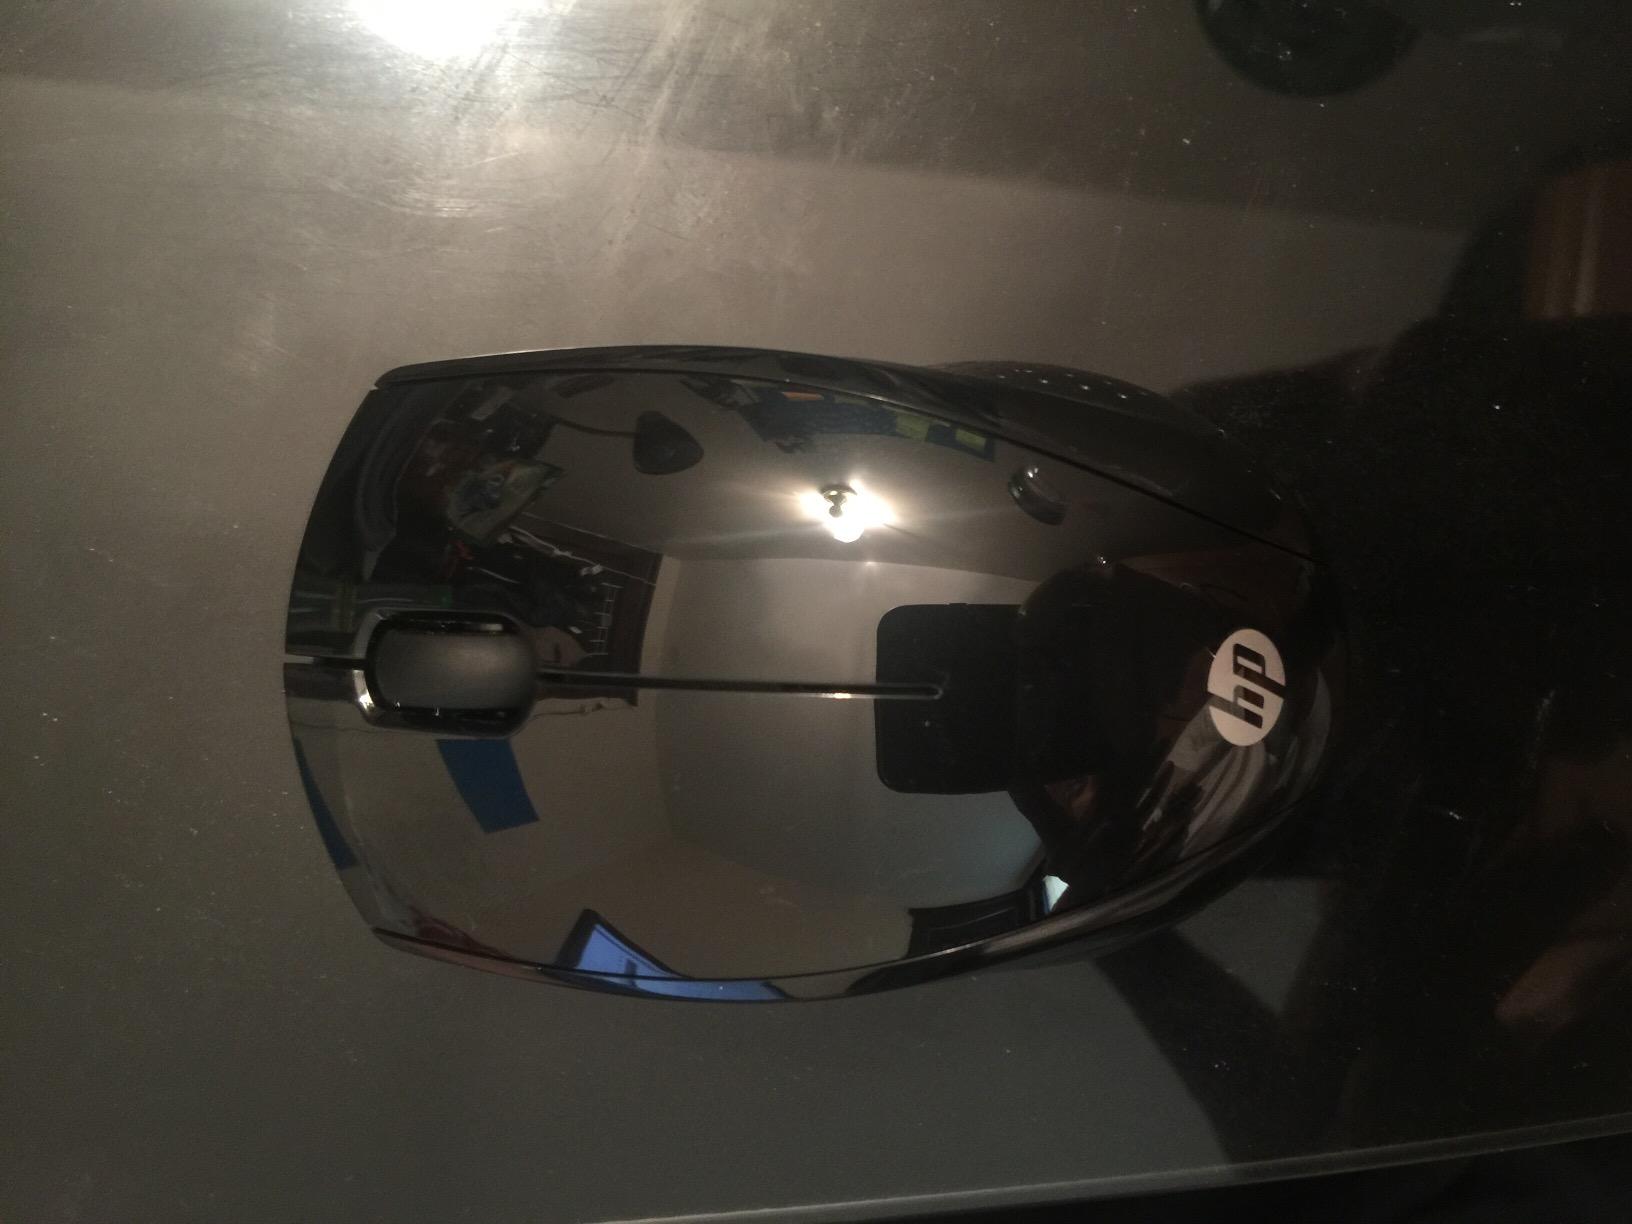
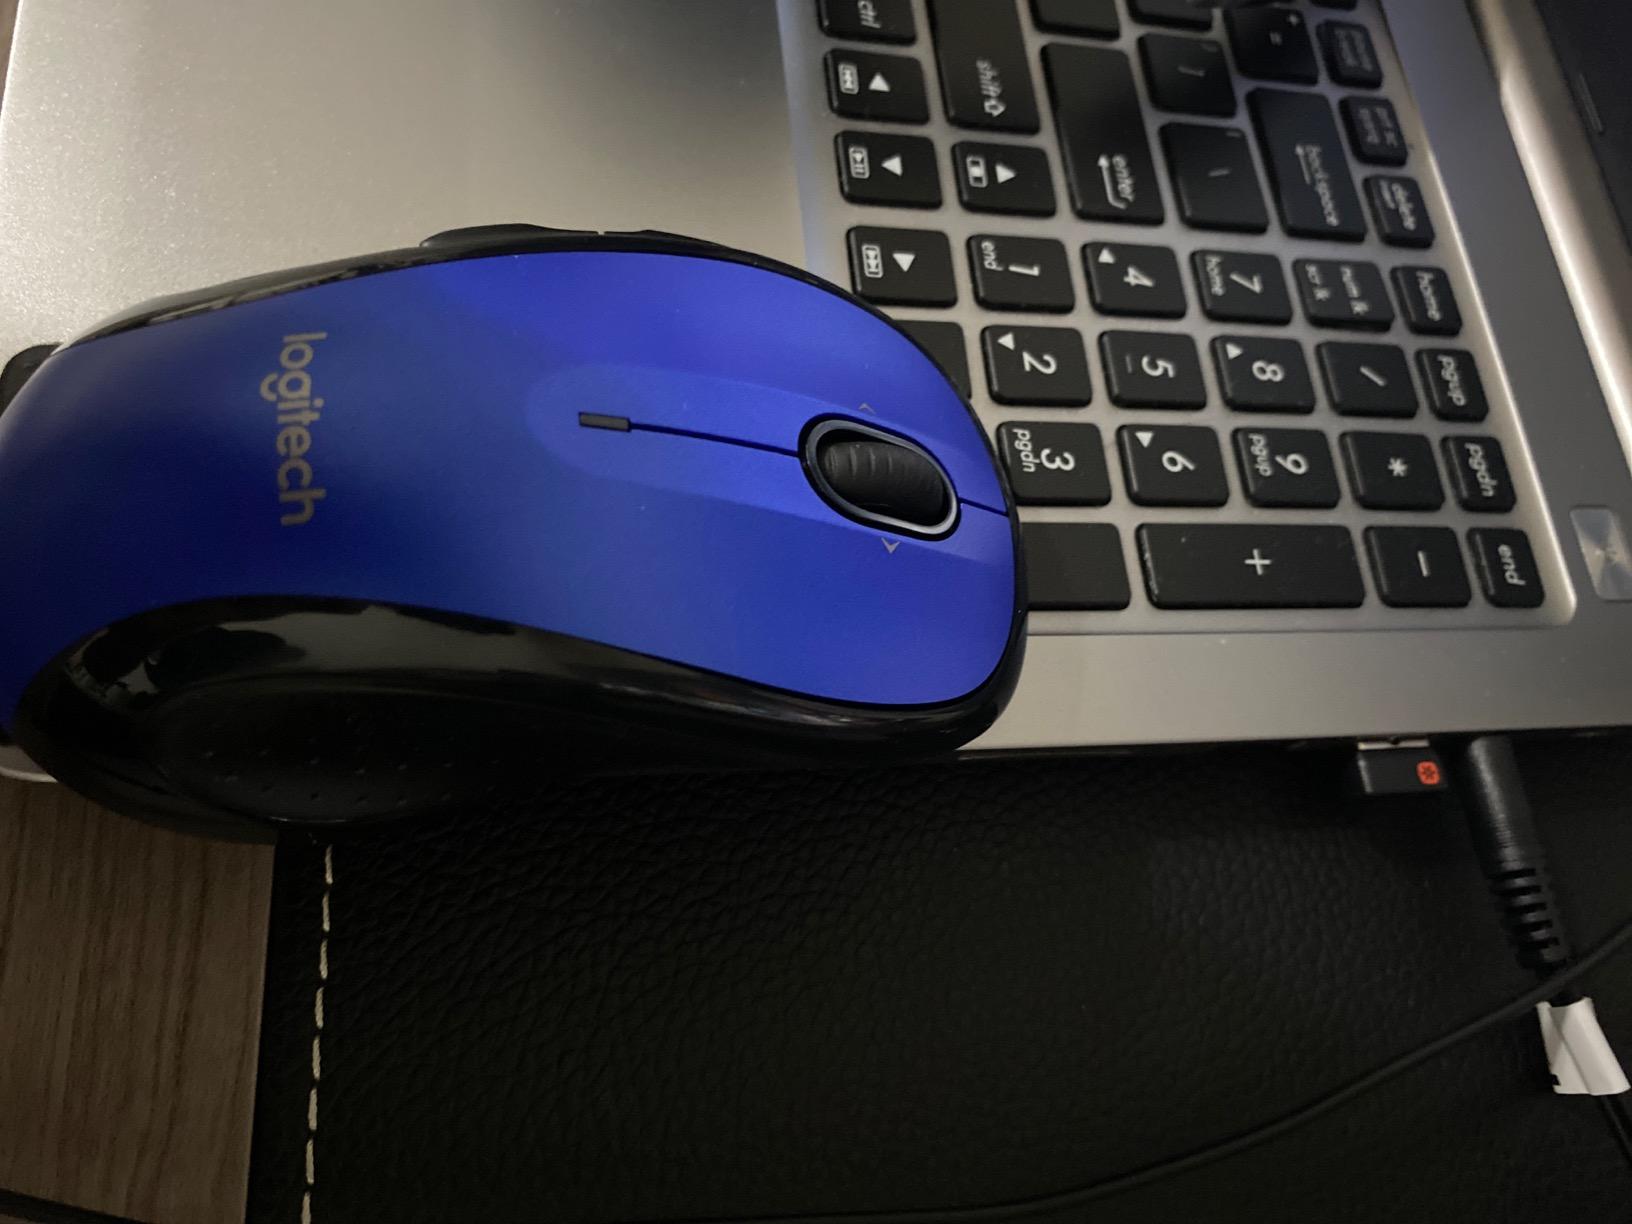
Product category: mouse
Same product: no